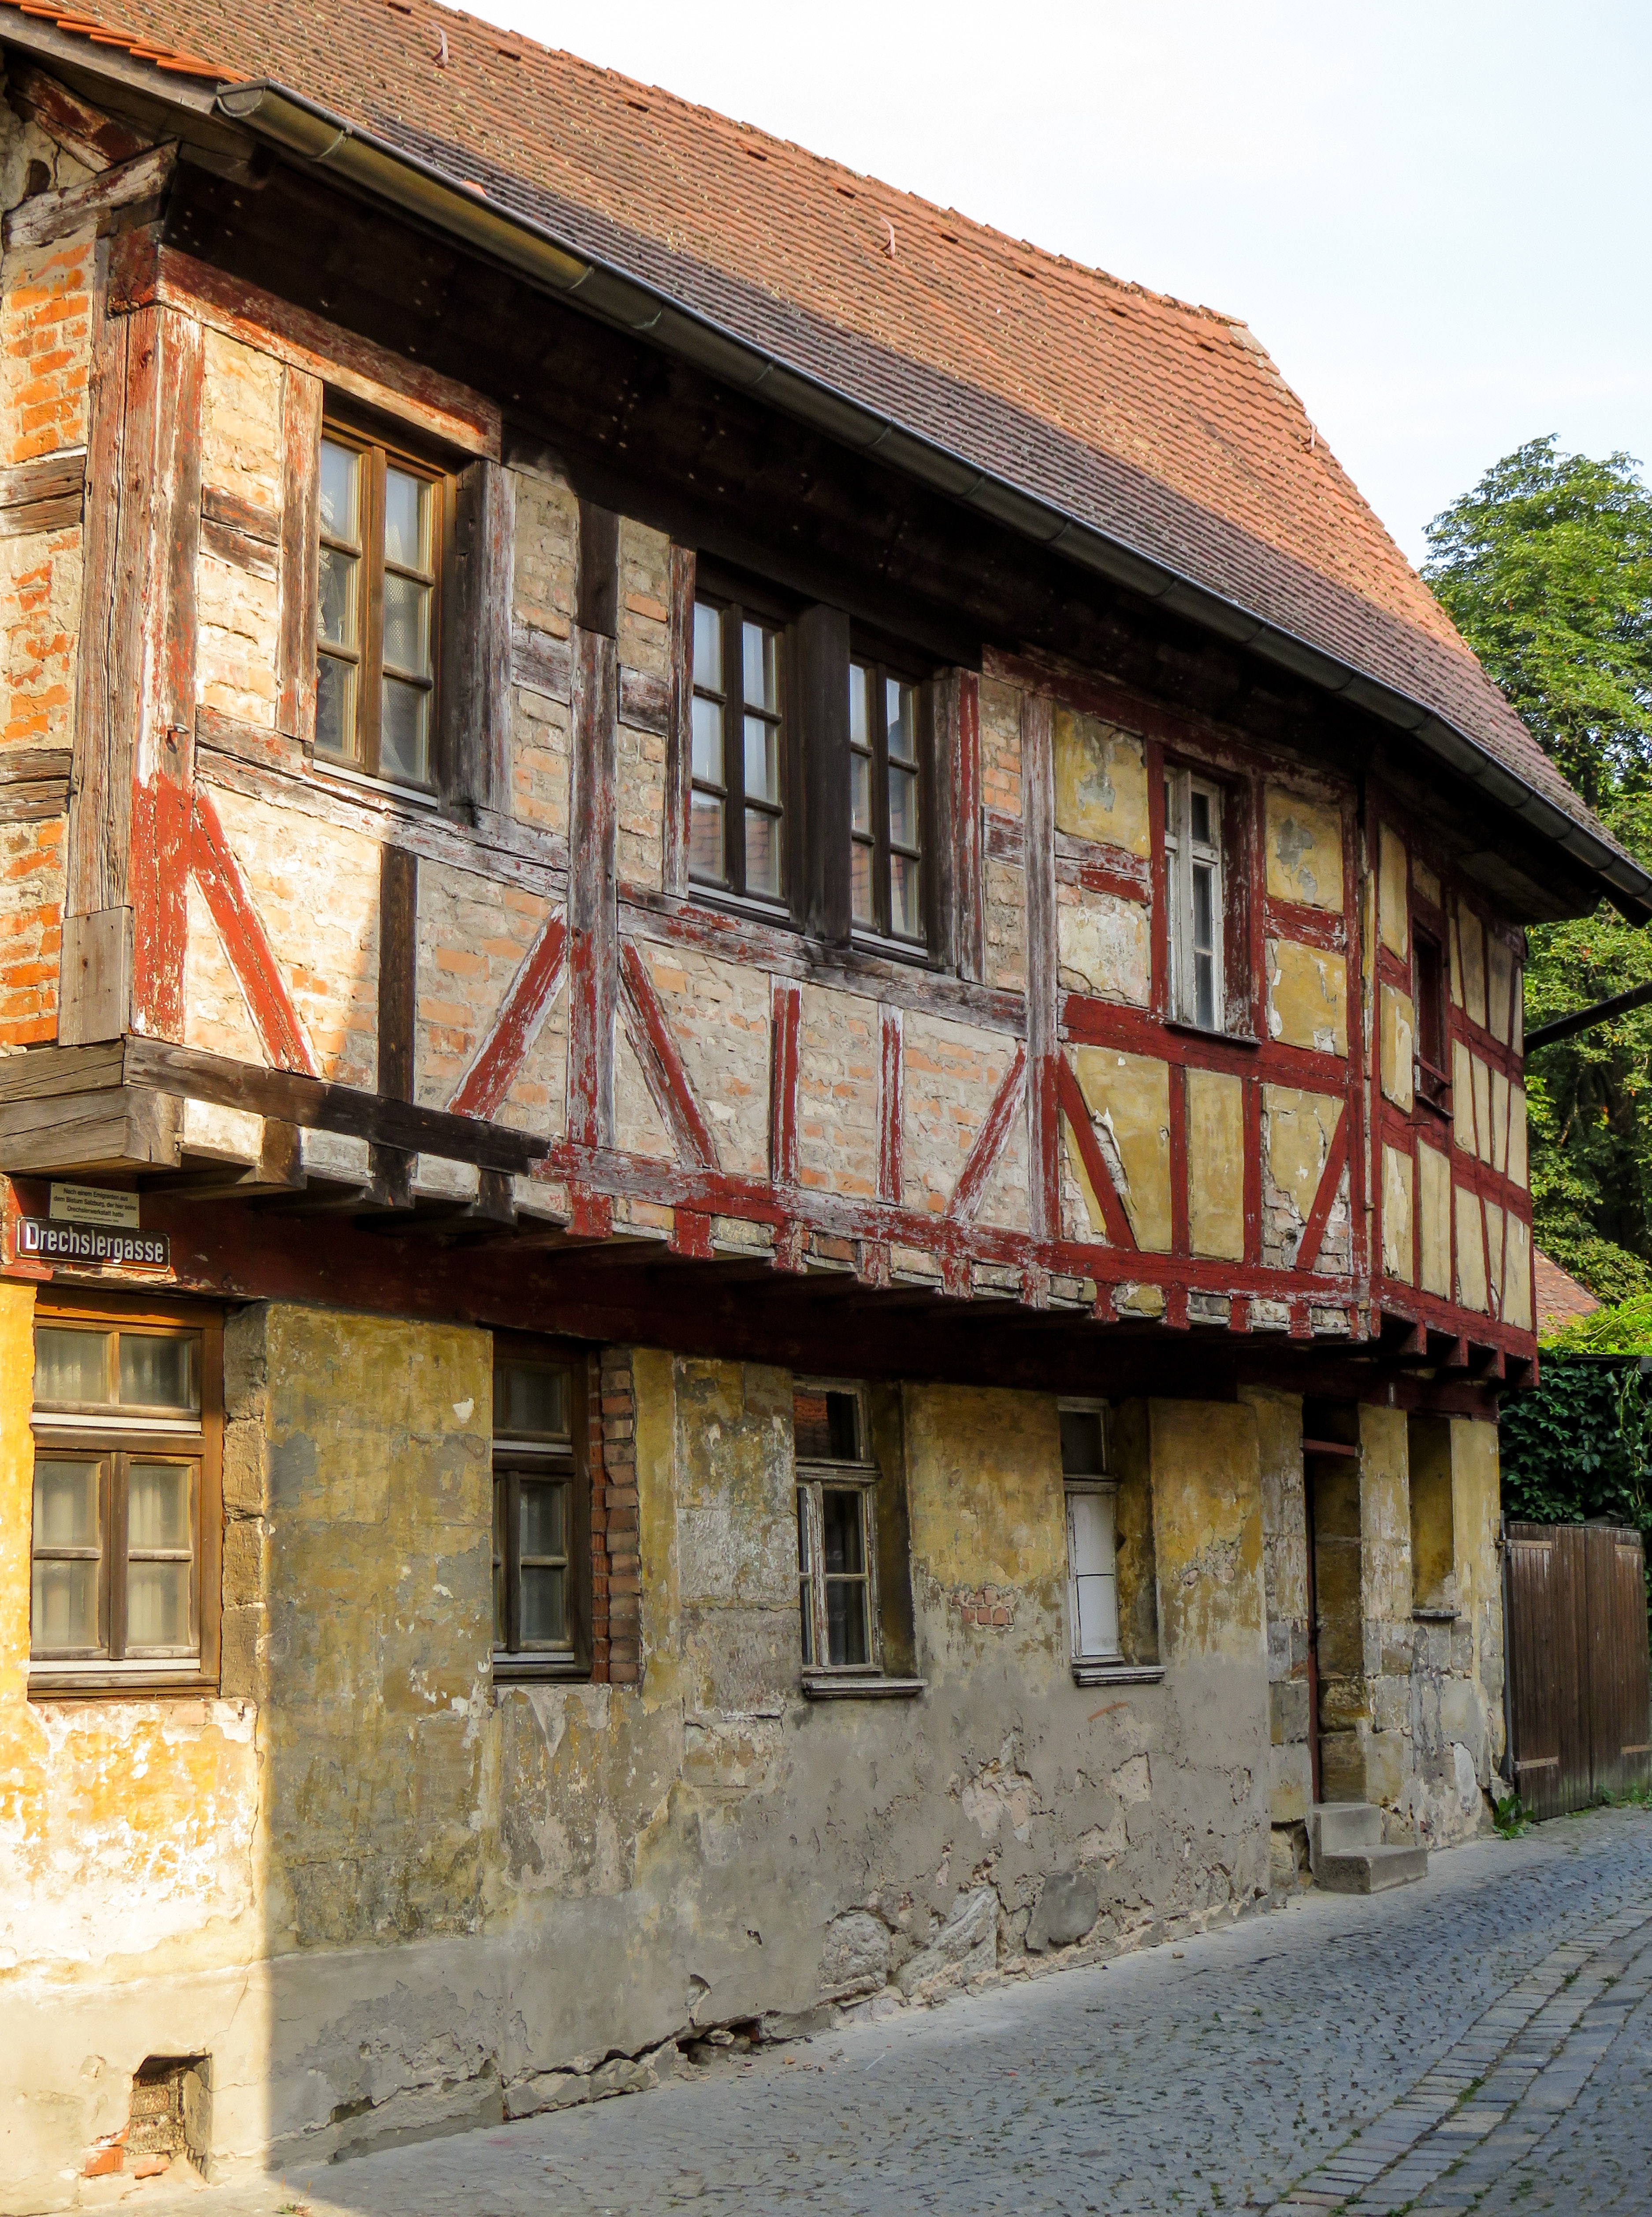
architecture, wood, house, window, town, building, old, home, village, cottage, facade, property, nostalgia, old house, farmhouse, estate, middle ages, neighbourhood, fachwerkhaus, rural area, truss, historic preservation, residential area, human settlement